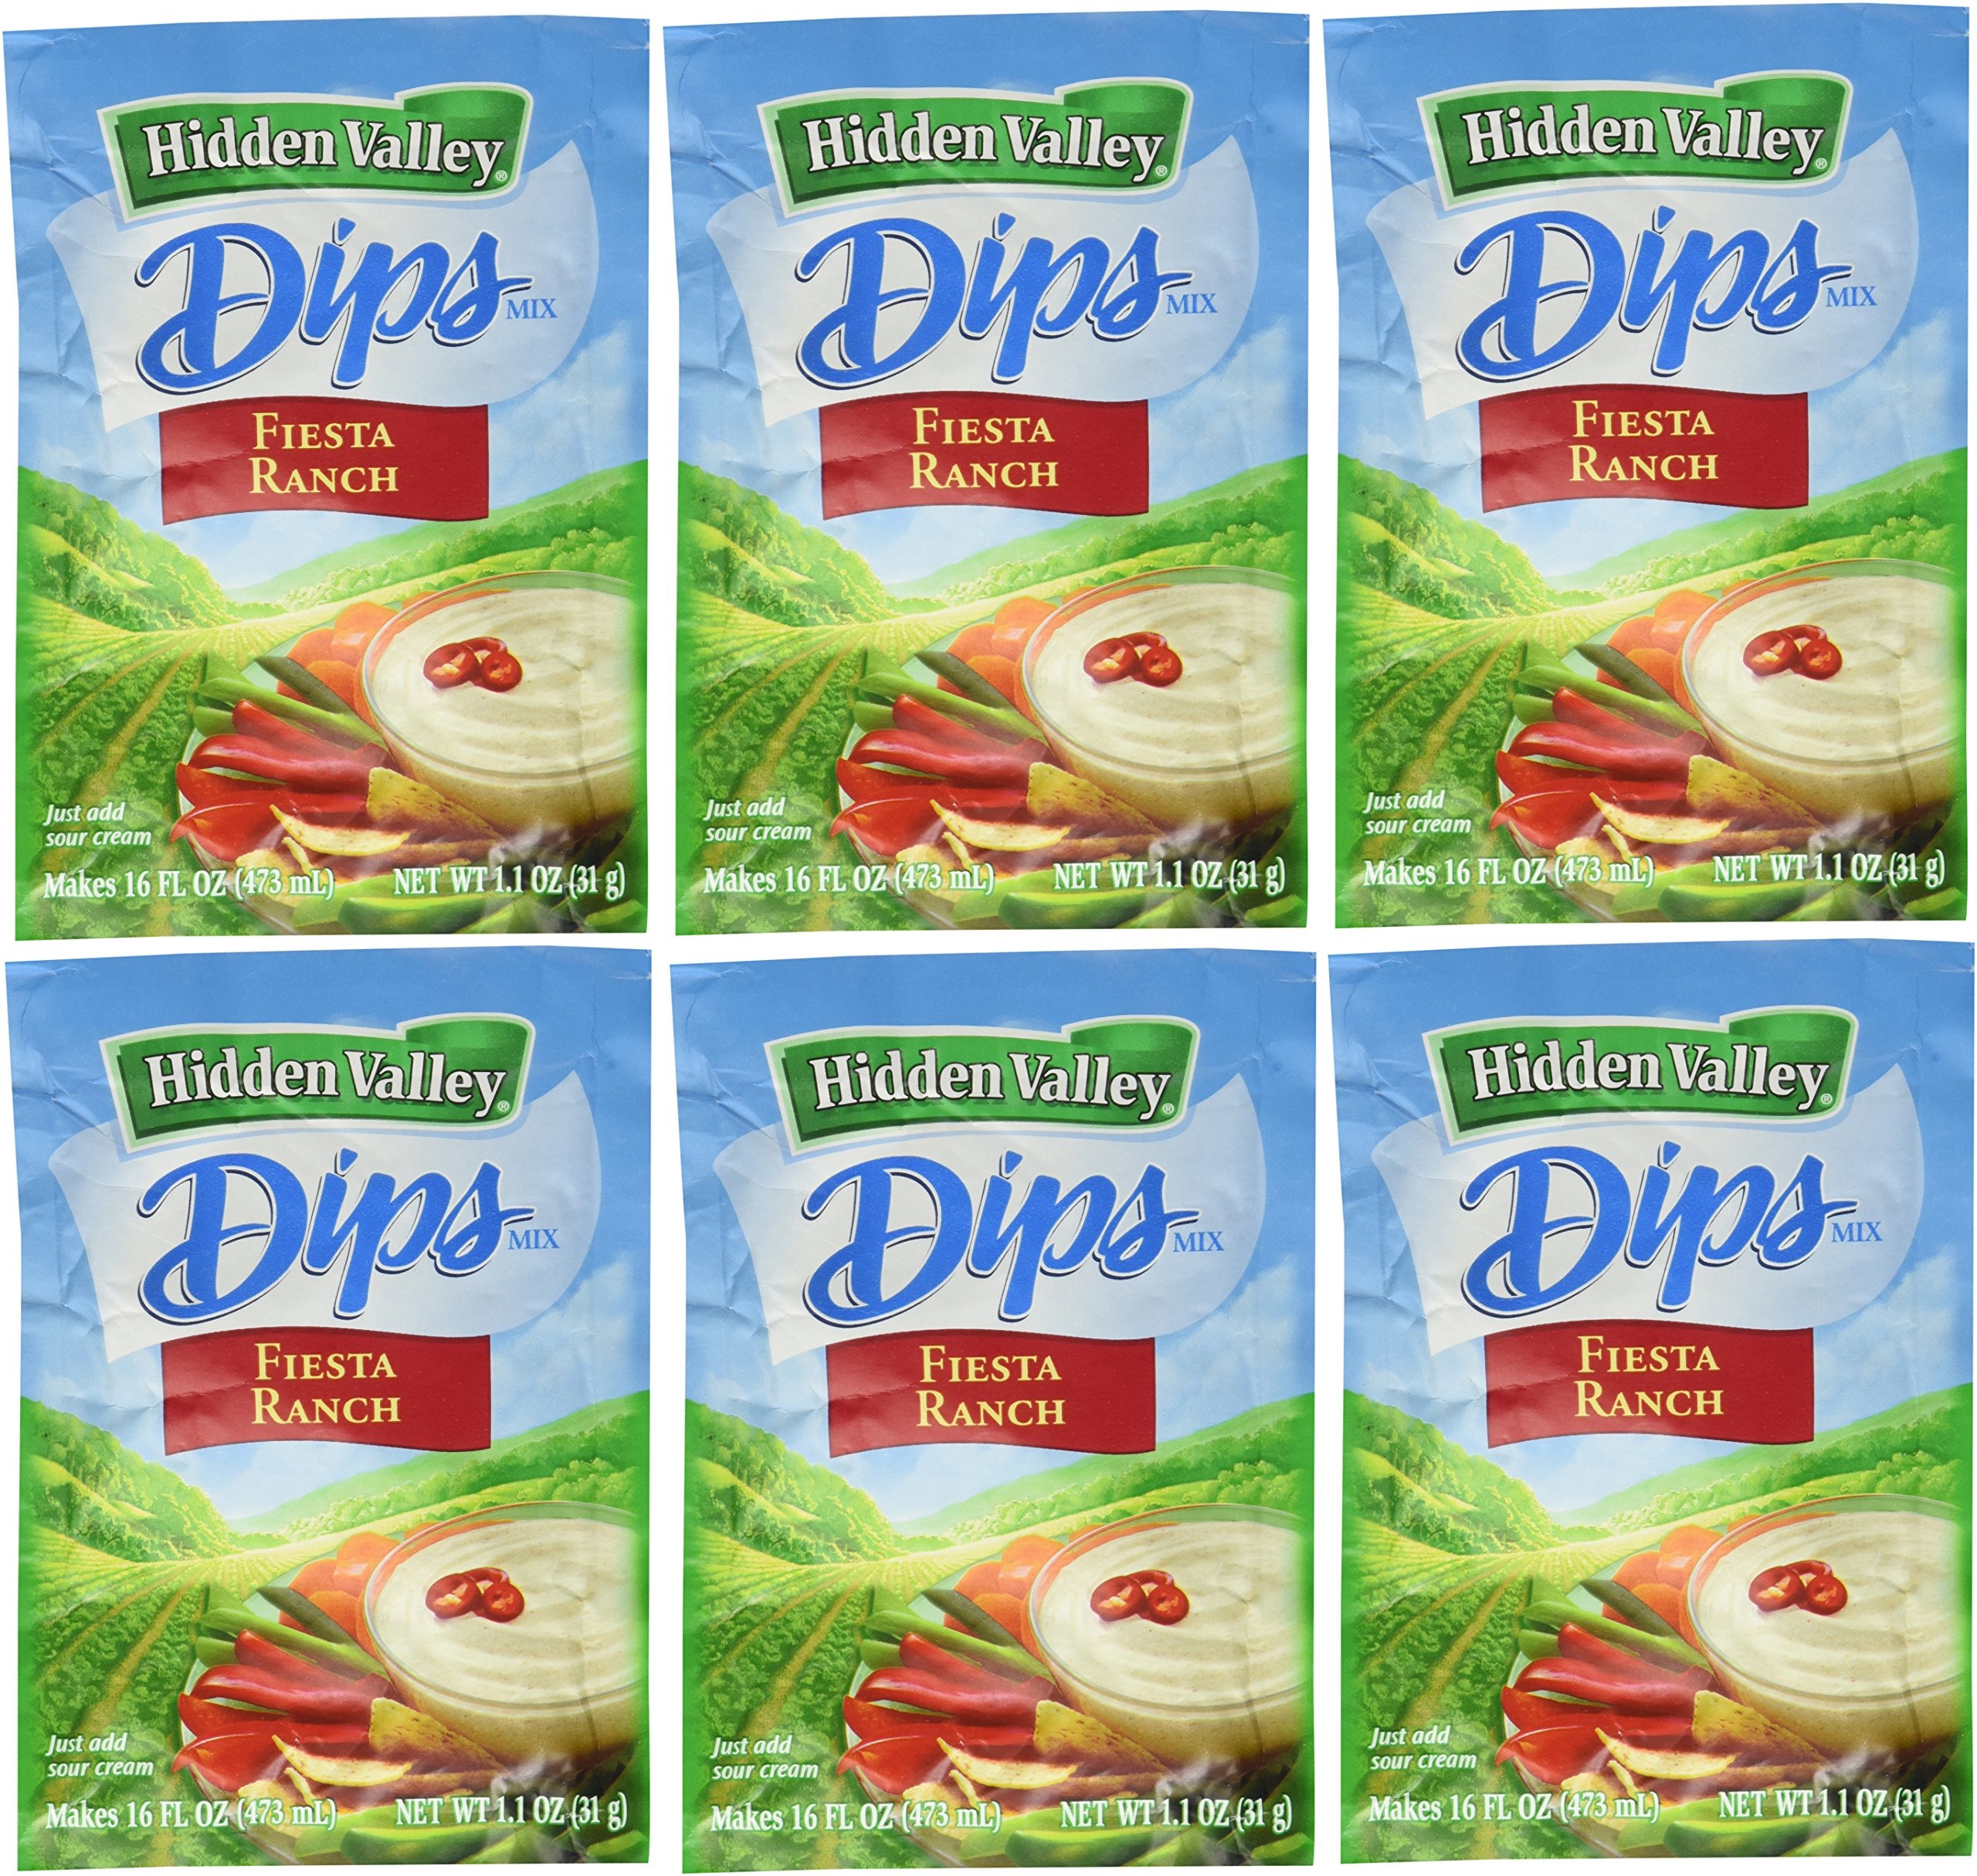
Item Name: Hidden Valley Dips Mix, Fiesta Ranch, 1.1 Ounce (Pack of 6)
Value: 6.6
Unit: Ounce

Price: 1.83